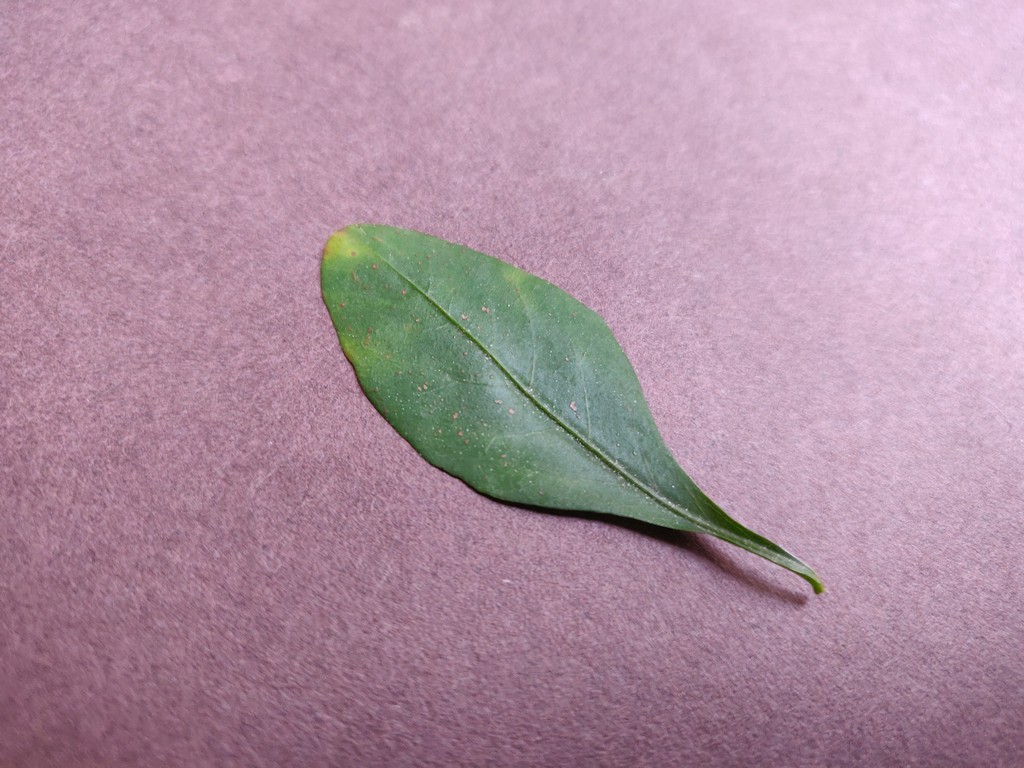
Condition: Unhealthy
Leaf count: single
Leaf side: front